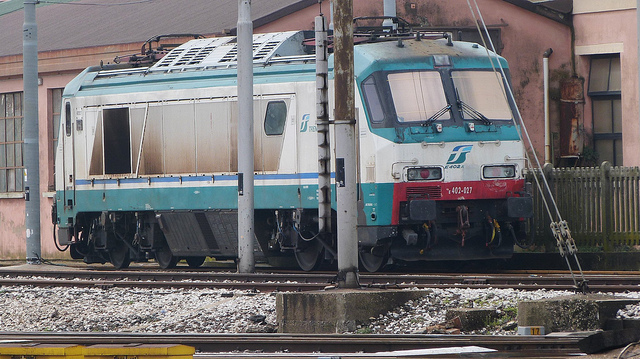
user: Given an image and a question. Answer the question in a short answer. Question: What is the accent color around the front windows? Short Answer:
assistant: teal